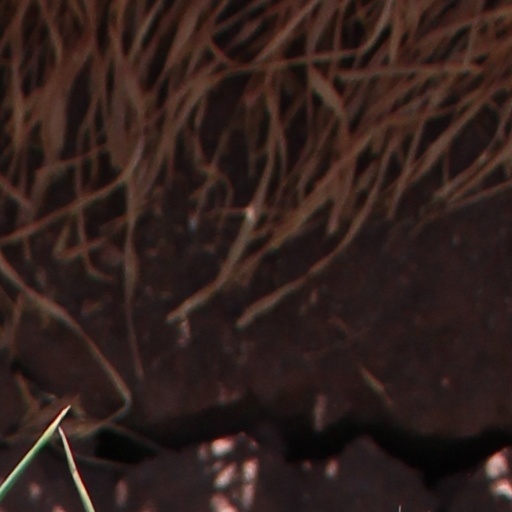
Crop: wheat